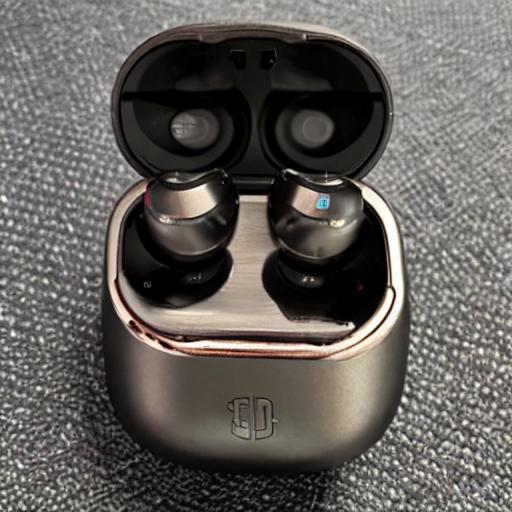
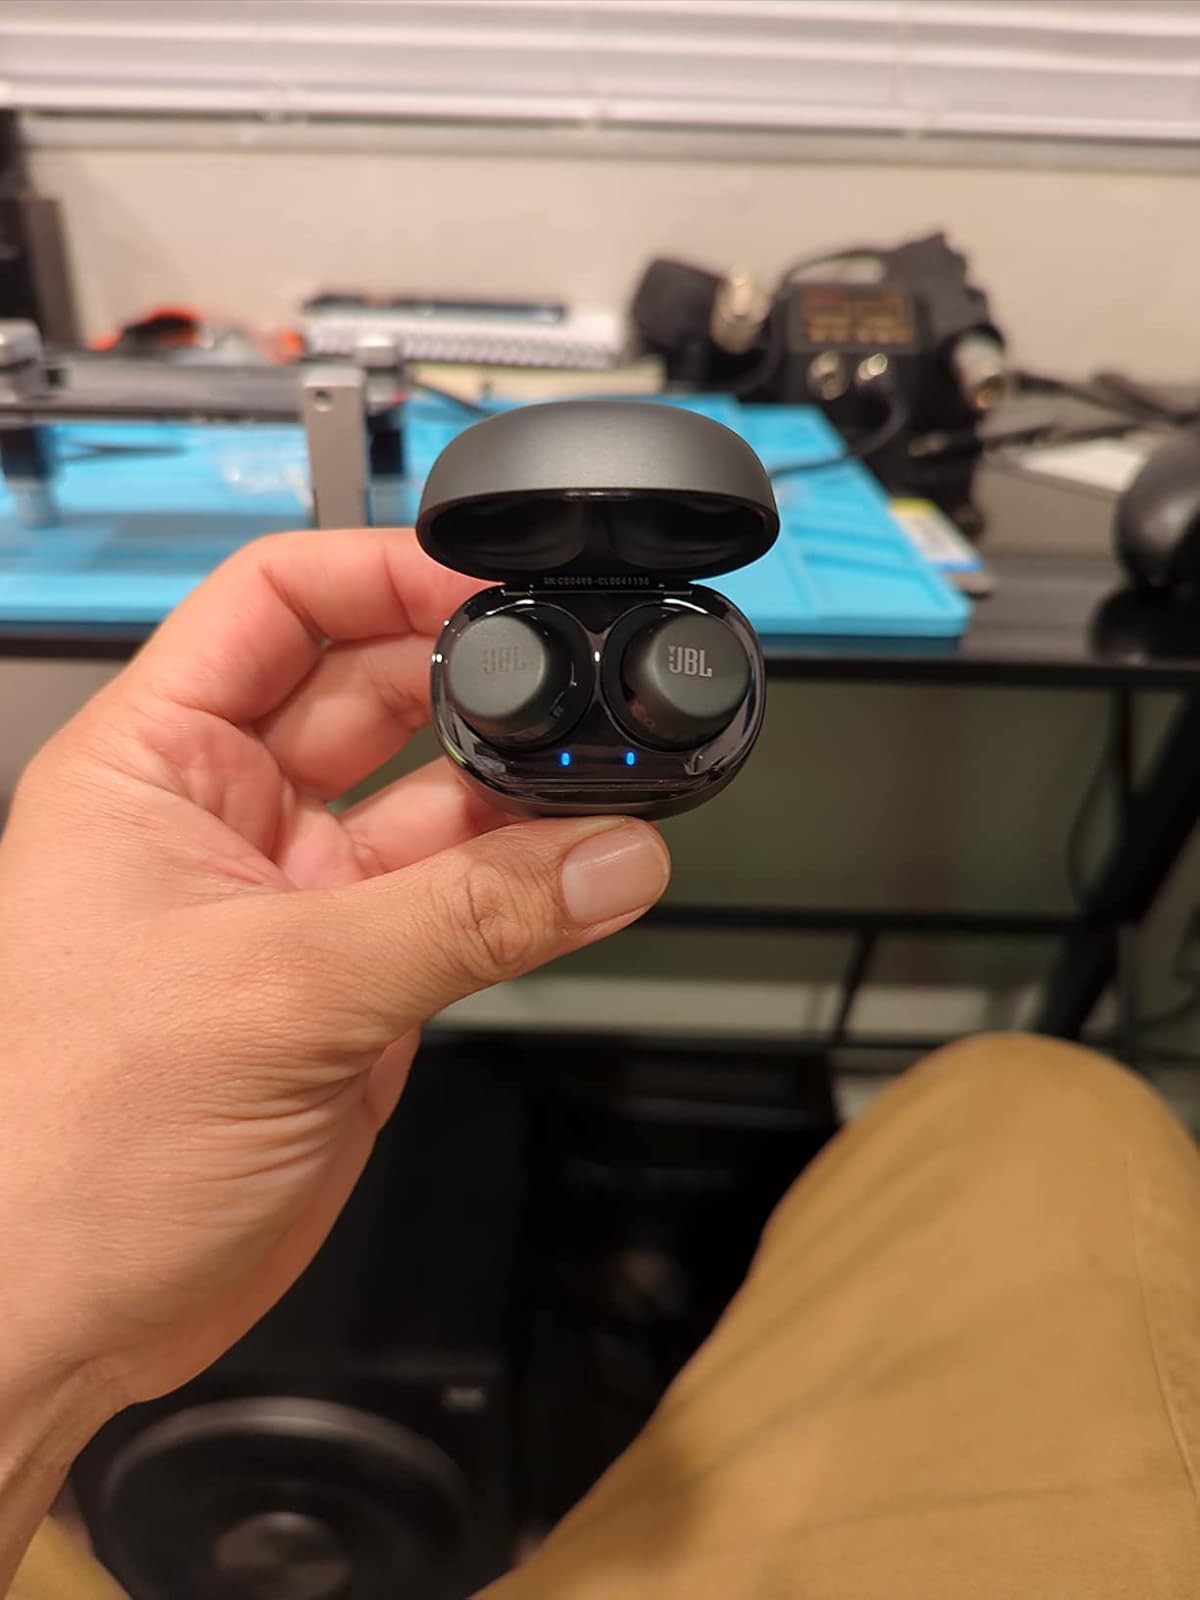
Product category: earbuds
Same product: no